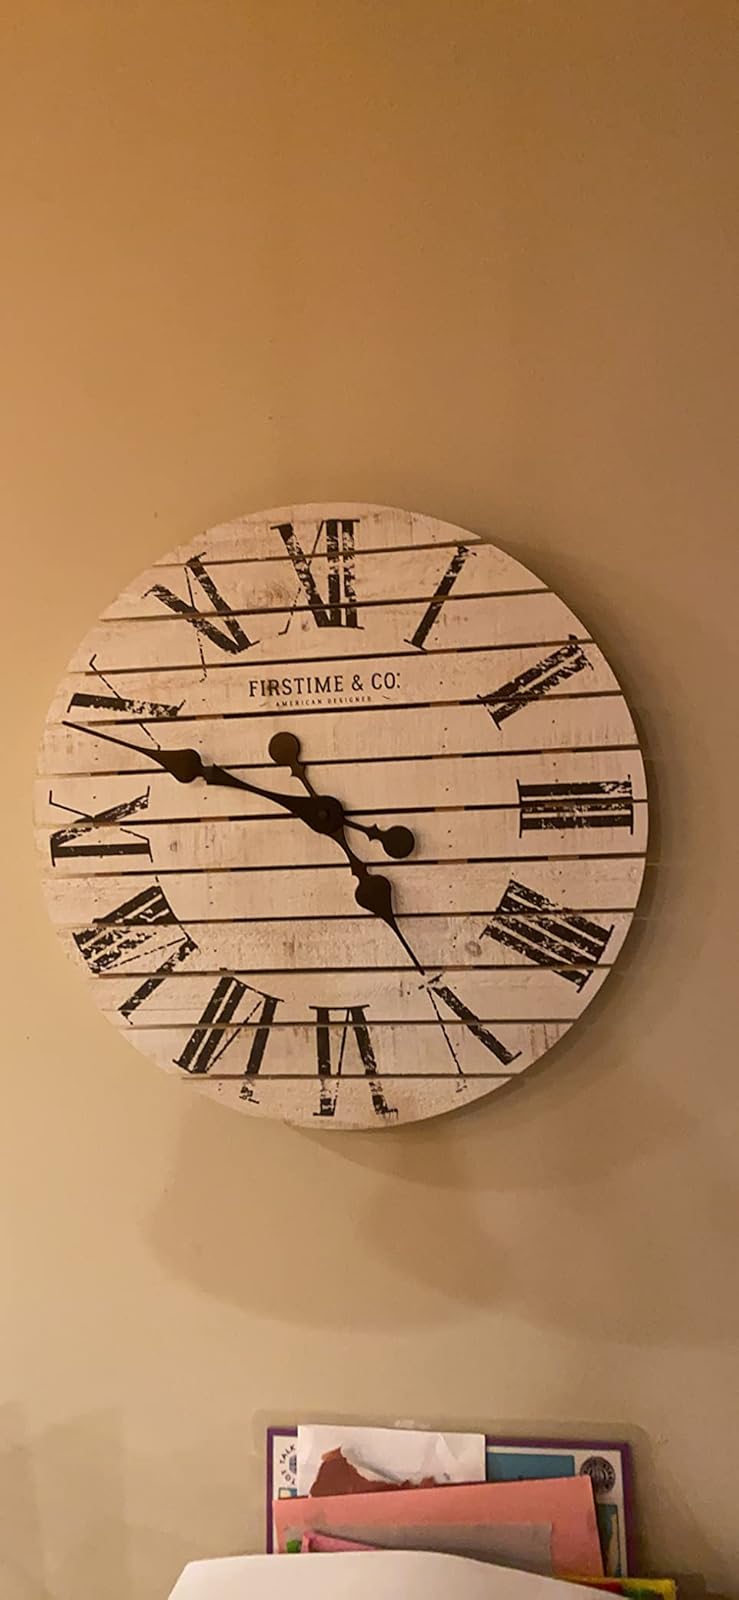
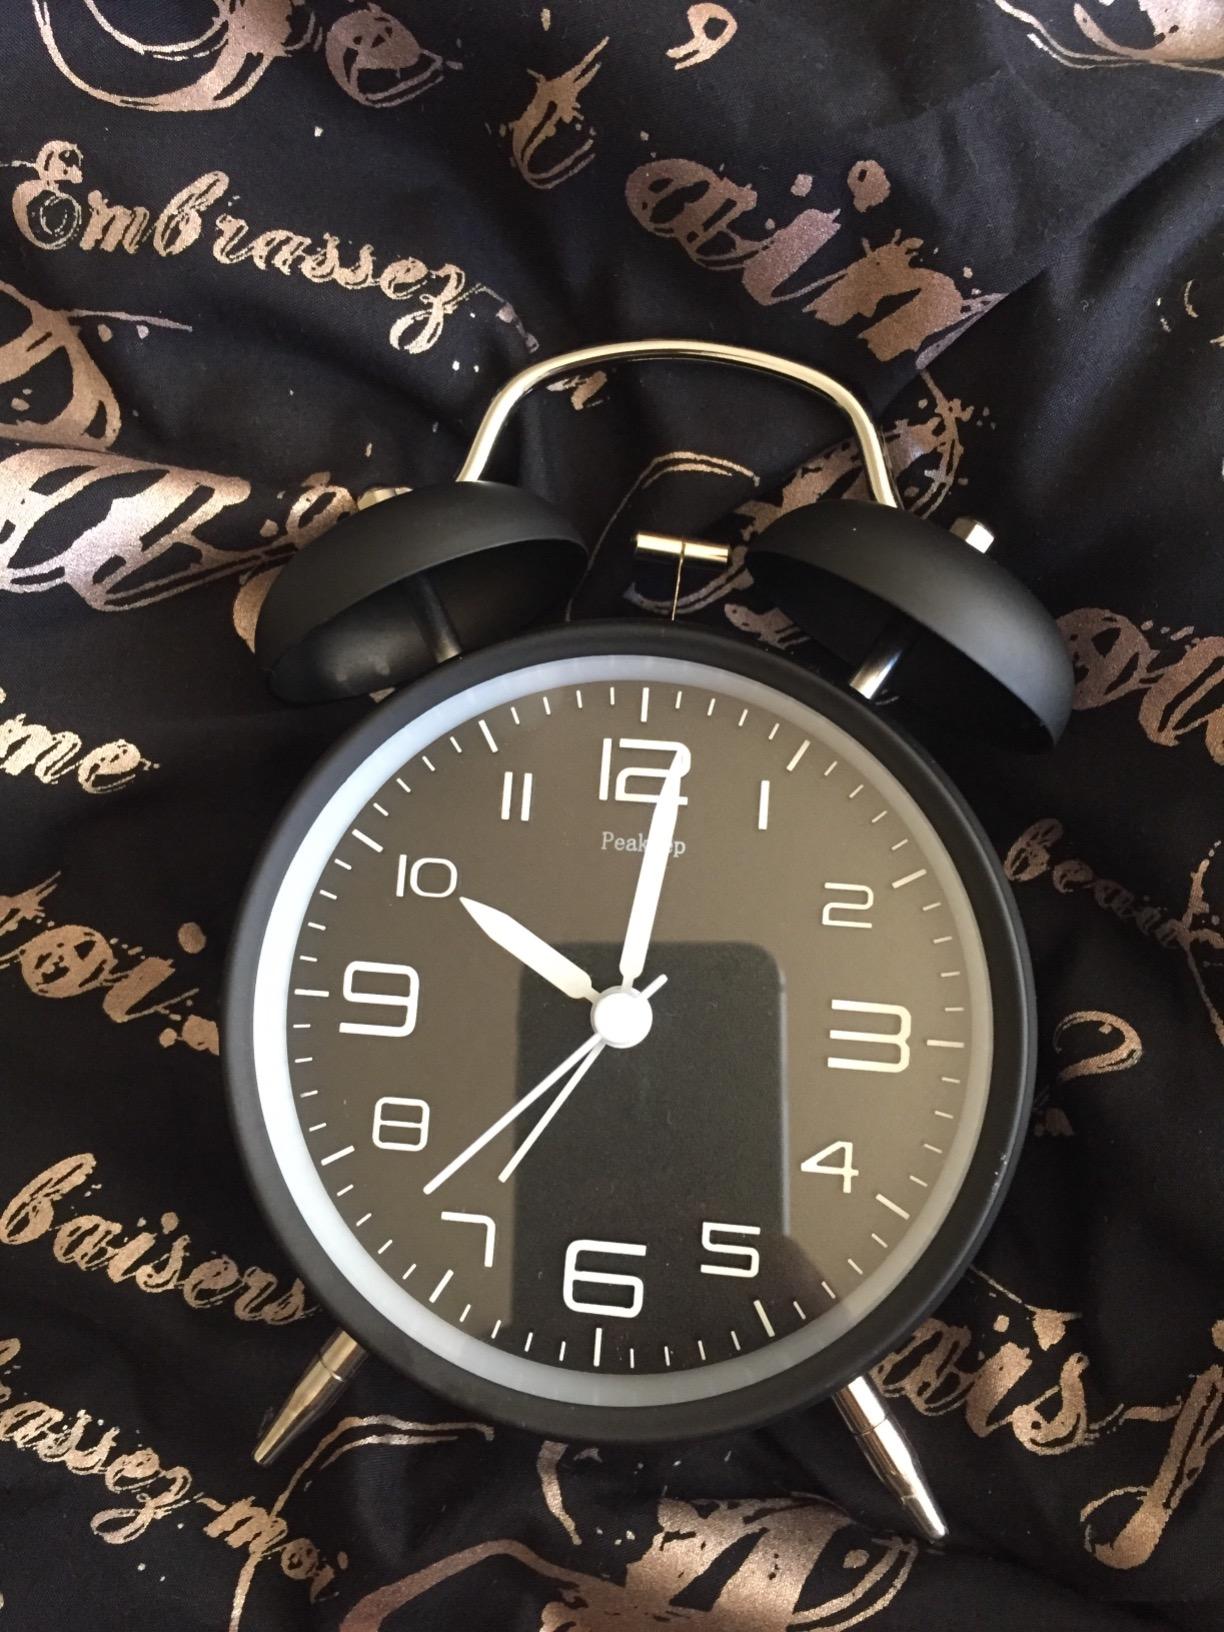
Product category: clock
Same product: no